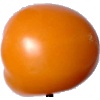
Label: yellow_tomato